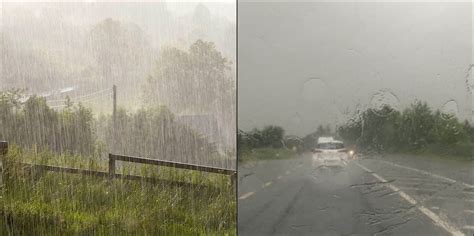
Weather: rain or strom